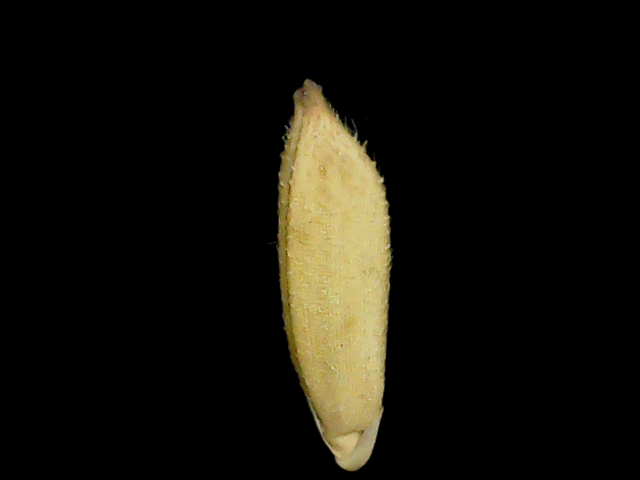
Rice variety: Binadhan23